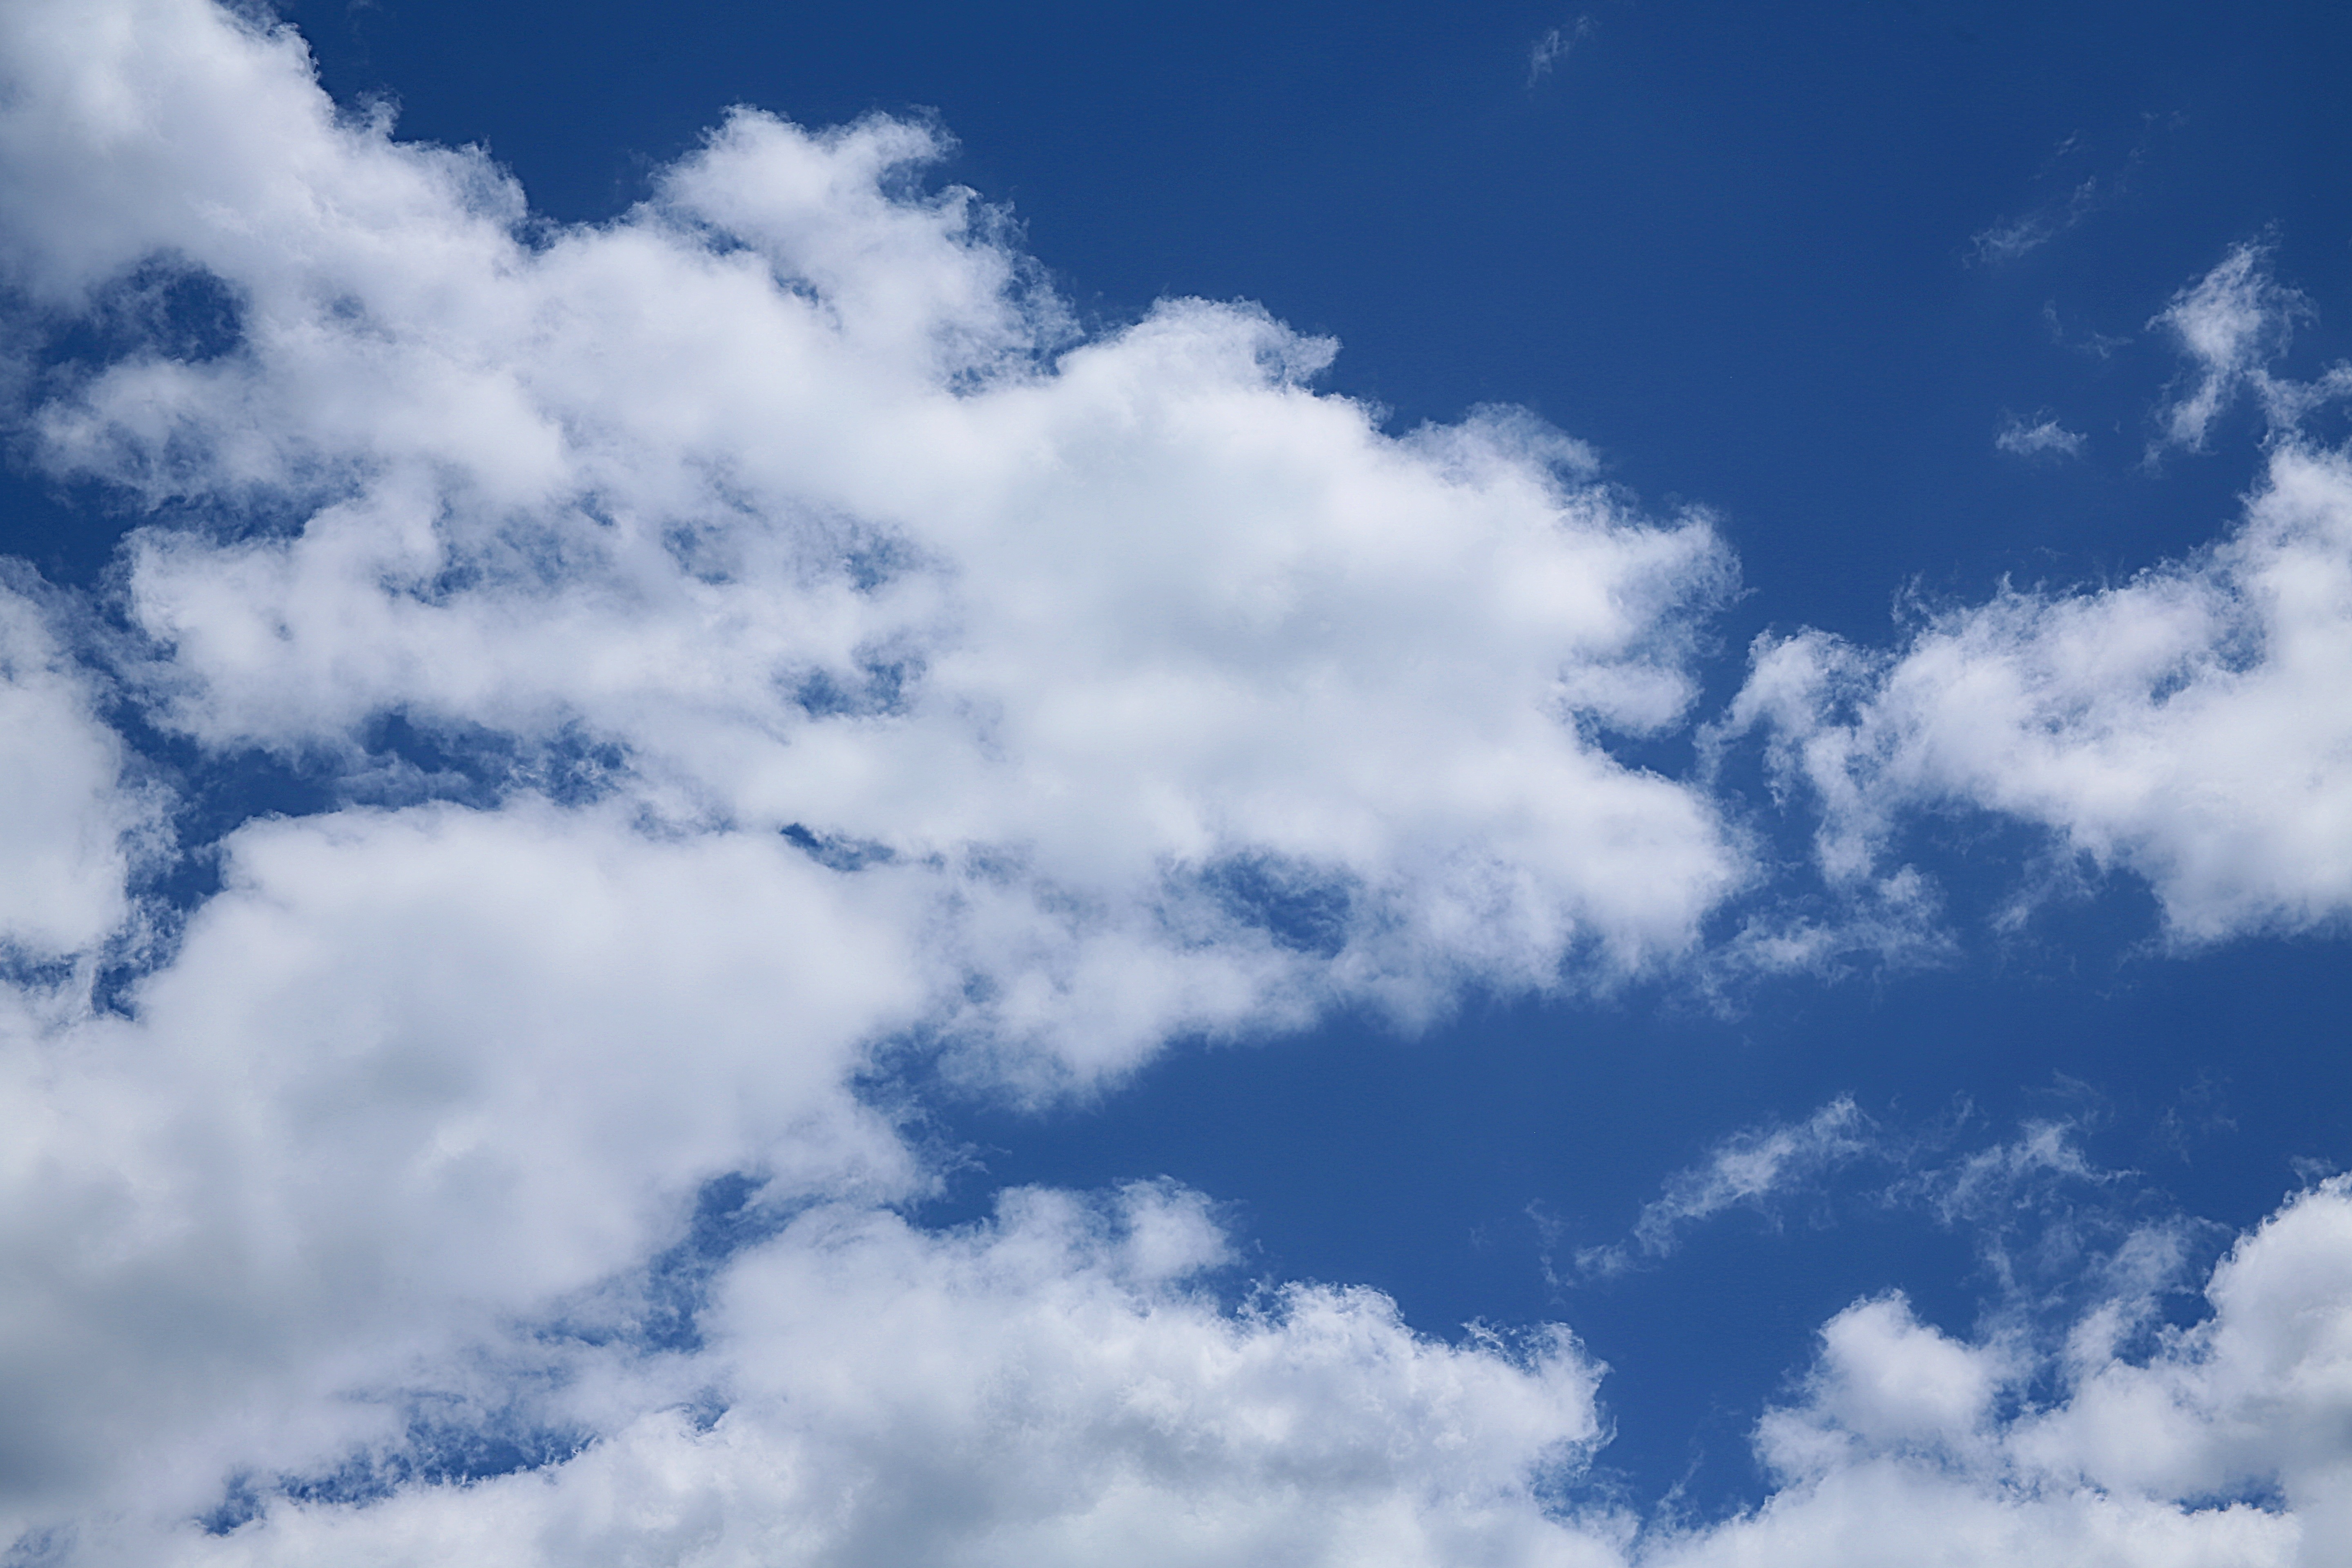
horizon, cloud, sky, sunlight, cloudy, atmosphere, daytime, cumulus, blue, cloudy sky, white cloud, meteorological phenomenon, atmosphere of earth